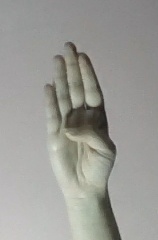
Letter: kaaf